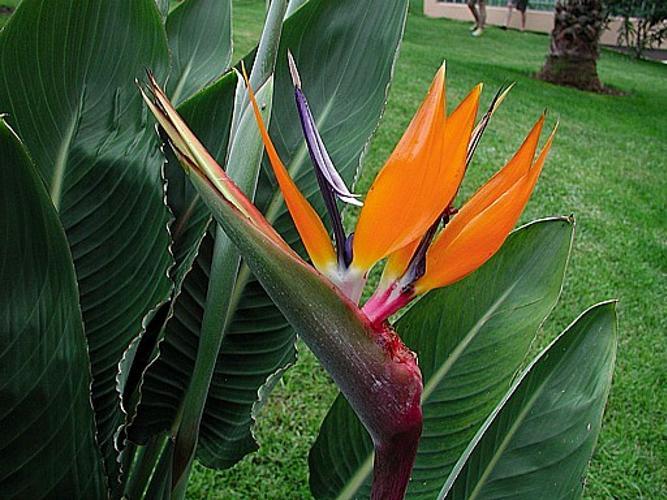
Label: bird of paradise